Carlo Cicuttini

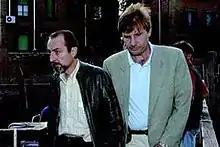
Cicuttini (left) during the process of his extradition from France to Italy, ca. 1998

Carlo Cicuttini (23 March 1947 – 24 February 2010) was an Italian-born, naturalized Spaniard neofascist terrorist.